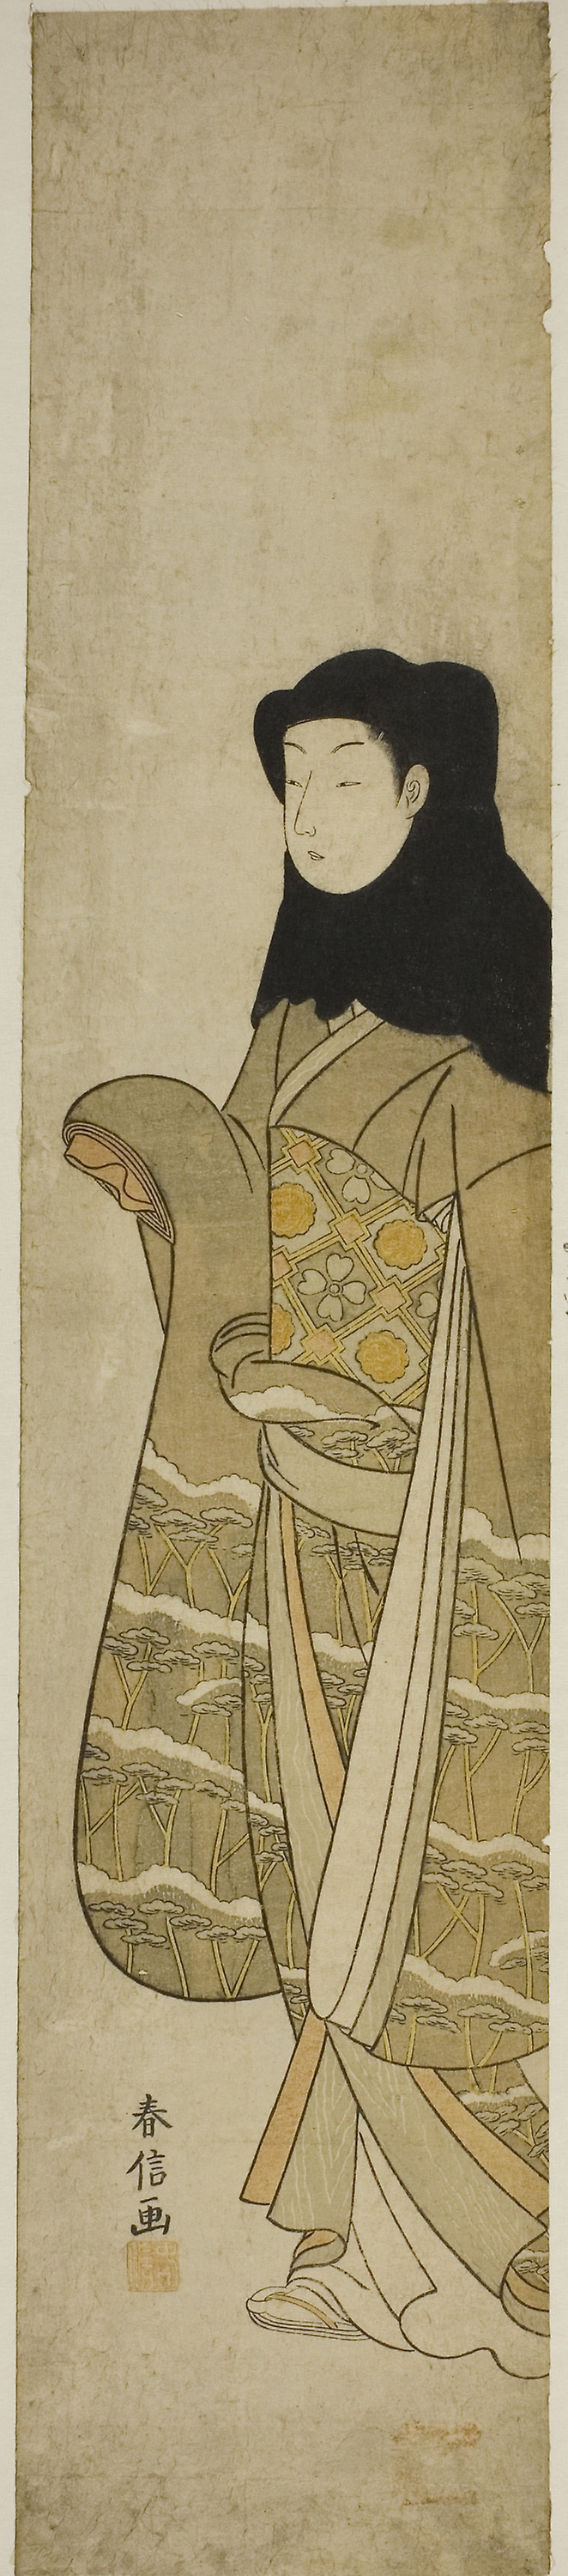
painting, art, visual arts, illustration, modern art, drawing, costume design, still life, fictional character